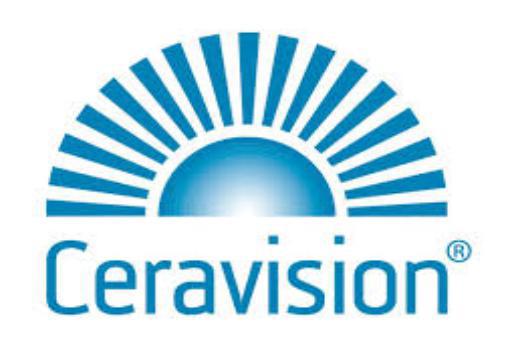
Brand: ceravision
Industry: Others